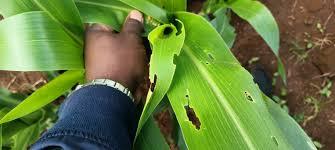
Ni katika shambani na huu kuna hiyo maindi ambayo iko shambani, tayari kuna mdudu ambaye ameingilia maana kwenye kuna shimo katika majani hayo, na sana sana yameanzia hapo katika katikati yakuadhiri hiyo mimea.